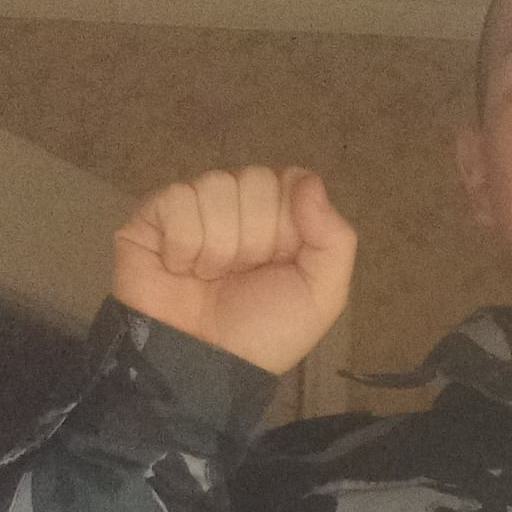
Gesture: fist